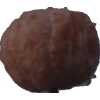
Label: orange_peeled